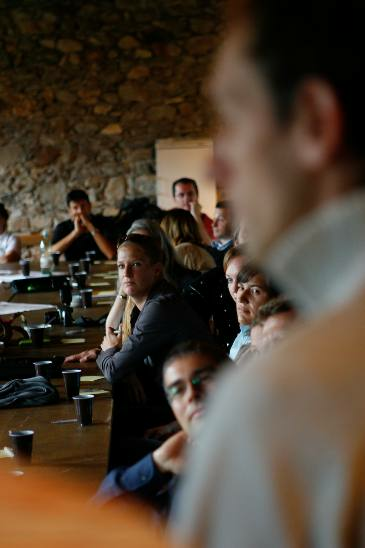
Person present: Yes